Saint Andrew's Day

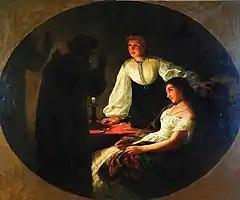
Henryk Siemiradzki. "St. Andrew's Night – Fortune-telling", 1867

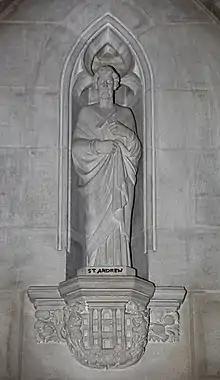
Saint Andrew as patron saint of Scotland. Sculpture in Washington National Cathedral, Washington D.C.

Saint Andrew's Day, also called the Feast of Saint Andrew or Andermas, is the feast day of Andrew the Apostle. It is celebrated on 30 November, during Scotland's Winter Festival. Saint Andrew is the disciple in the New Testament who introduced his brother, the Apostle Peter, to Jesus, the Messiah.